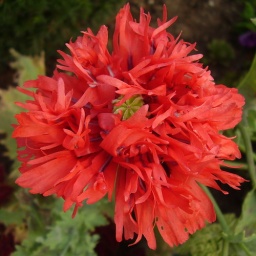
Sad it is....this is the last poppy that bloomed in my flower bed this summer....